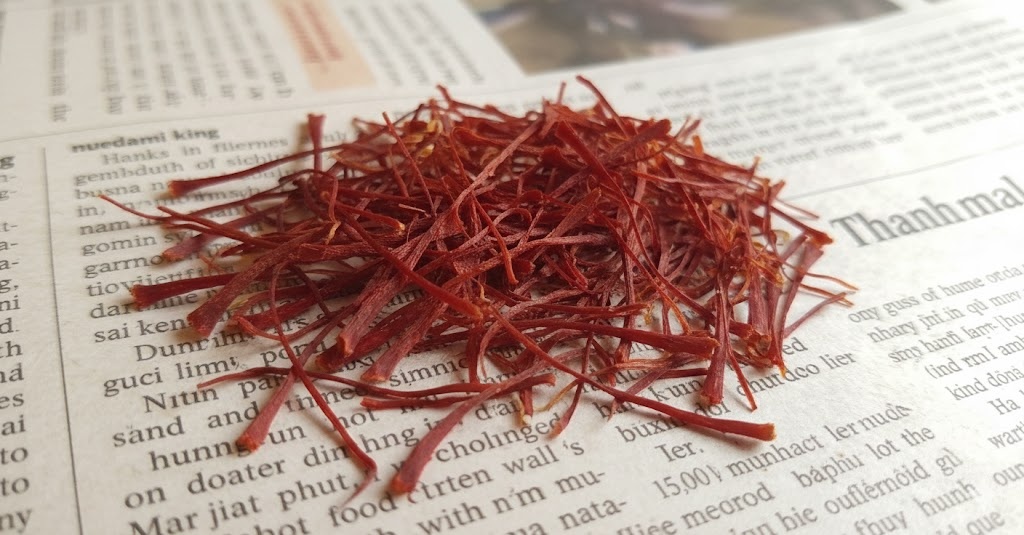
Saffron quality class: mogra